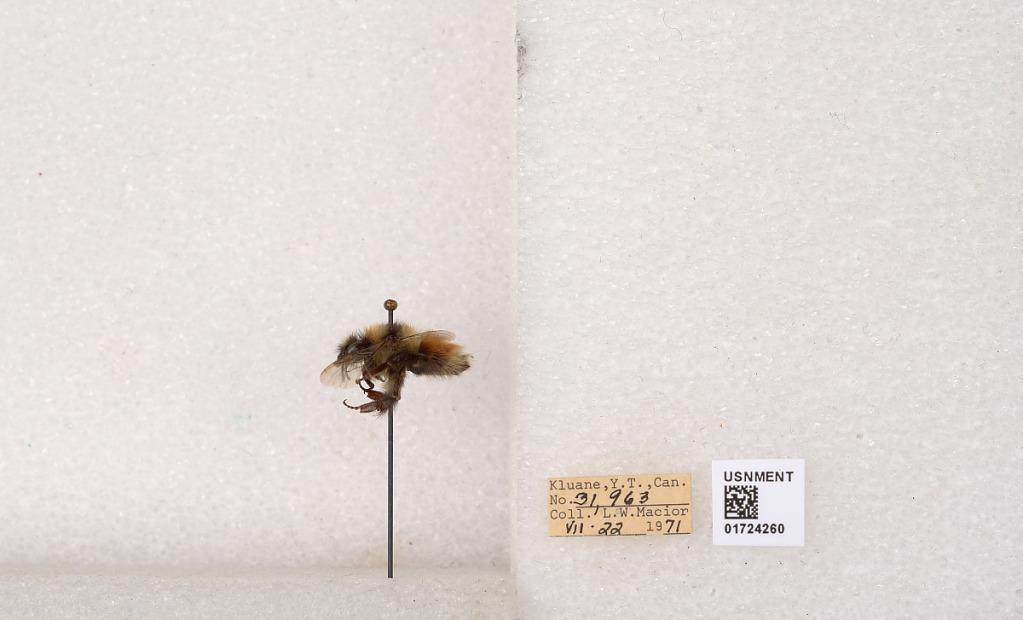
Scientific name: Bombus (Pyrobombus) sylvicola Kirby
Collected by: L. Macior
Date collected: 1971-7-22
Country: Canada
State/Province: Yukon Territory
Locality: Kluane National Park and Reserve
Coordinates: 60.7493, -139.504